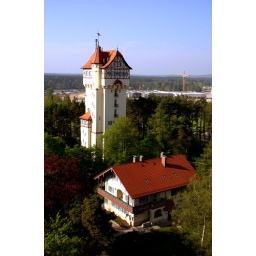
The water tower and Generals house located in Grafenwoehr, Germany garrison.